Nigger

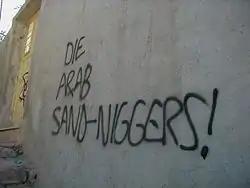
"Die Arab sand-niggers", graffiti by far-right Israeli Kach activists on a Palestinian home in Hebron in 2002

In several English-speaking countries, "Niggerhead" or "nigger head" was used as a name for many sorts of things, including commercial products, places, plants and animals, as a descriptive term (lit. 'black person's head'). It also is or was a colloquial technical term in industry, mining, and seafaring. "Nigger" as "defect" (a hidden problem) derives from "nigger in the woodpile", a US slave-era phrase denoting escaped slaves hiding in train-transported woodpiles. In the 1840s, the "Morning Chronicle" newspaper report series "London Labour and the London Poor", by Henry Mayhew, records the usages of both "nigger" and the similar-sounding word "niggard" denoting a false bottom for a grate.